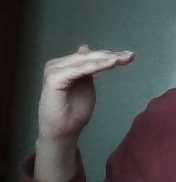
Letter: khaa